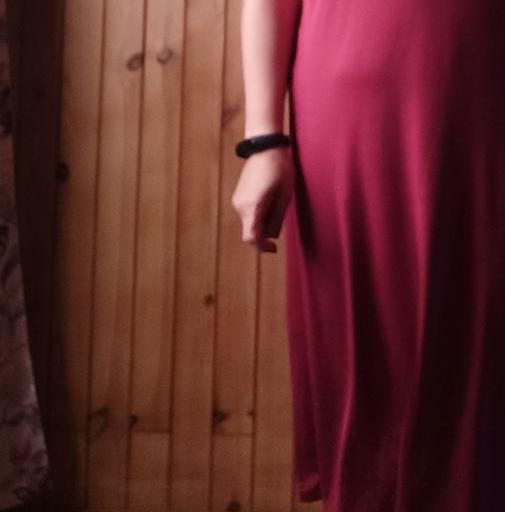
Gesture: no_gesture